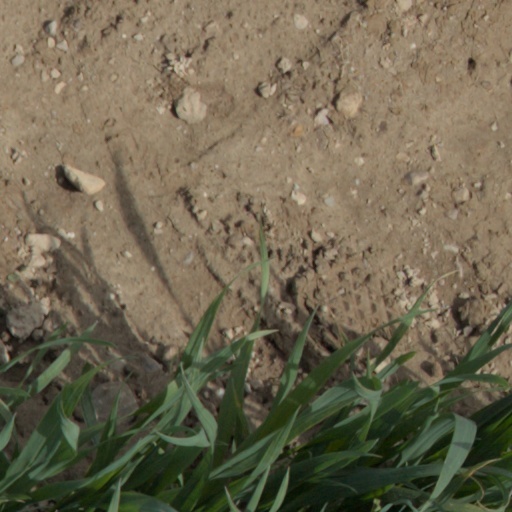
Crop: wheat